Top Spin (video game)

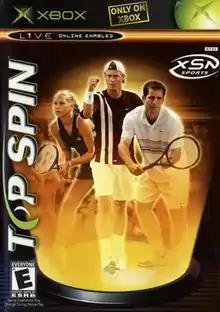
Cover art featuring Anna Kournikova, Lleyton Hewitt and Pete Sampras

Top Spin is a 2003 tennis video game developed by Salt Lake Games Studio and PAM Development and published by Microsoft Game Studios for the Xbox in October 2003. The game was later published by Atari Europe for Windows in 2004 and by 2K for the PlayStation 2 in 2005. It is a simulation tennis game in which players compete in singles and doubles tennis matches and exhibition tournaments. Gameplay modes include a career mode in which players develop skills and rise through the ranks of an international league. "Top Spin" featured an expanded control scheme compared to its contemporaries, and introduced several innovations including 'risk shots', in which players can execute more difficult serves and shots.